Shanku

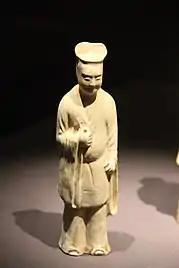
Attendant wearing a , Sui dynasty

In Tang dynasty, the trousers which were worn by men were mainly worn with a form of known as . However, the which had been worn in the previous dynasties remained popular until the Sui and Tang dynasties period.